Chaukhandi tombs

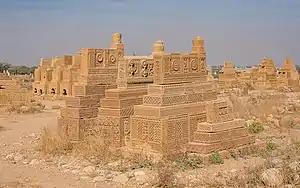
Detailed stone carving at tombs of Chaukhandi

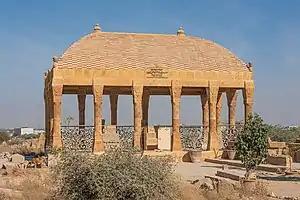
One of the mausoleums

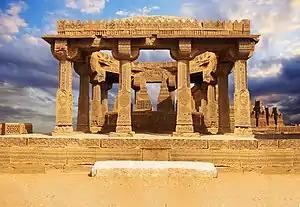
A Sindh monument at Chaukhandi

The earliest reference to the Chaukhandi tombs (a.k.a. Jokundee) is in a letter of J. Macleod, addressed to H. B. E. Frere in 1851. The tombs, however, were given more serious attention for the first time by H. D. Baskerville, the Assistant Collector of Thatta in Karachi district in 1917. The tombs near Landhi were included in the "Ancient Monuments Preservation Act, 1904" in 1922.